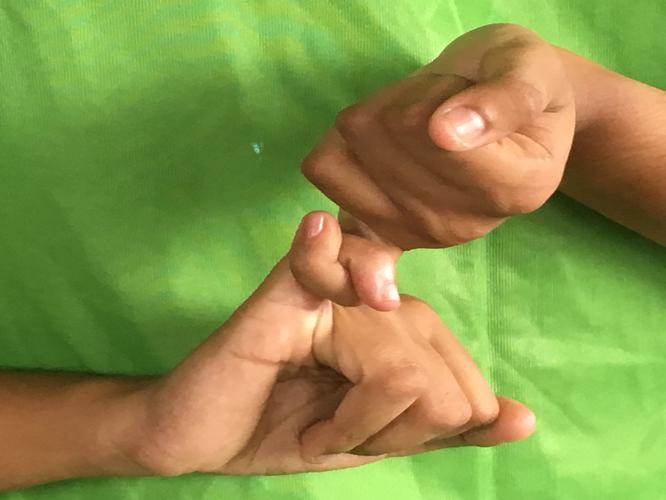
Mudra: Kilaka
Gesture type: double_hand